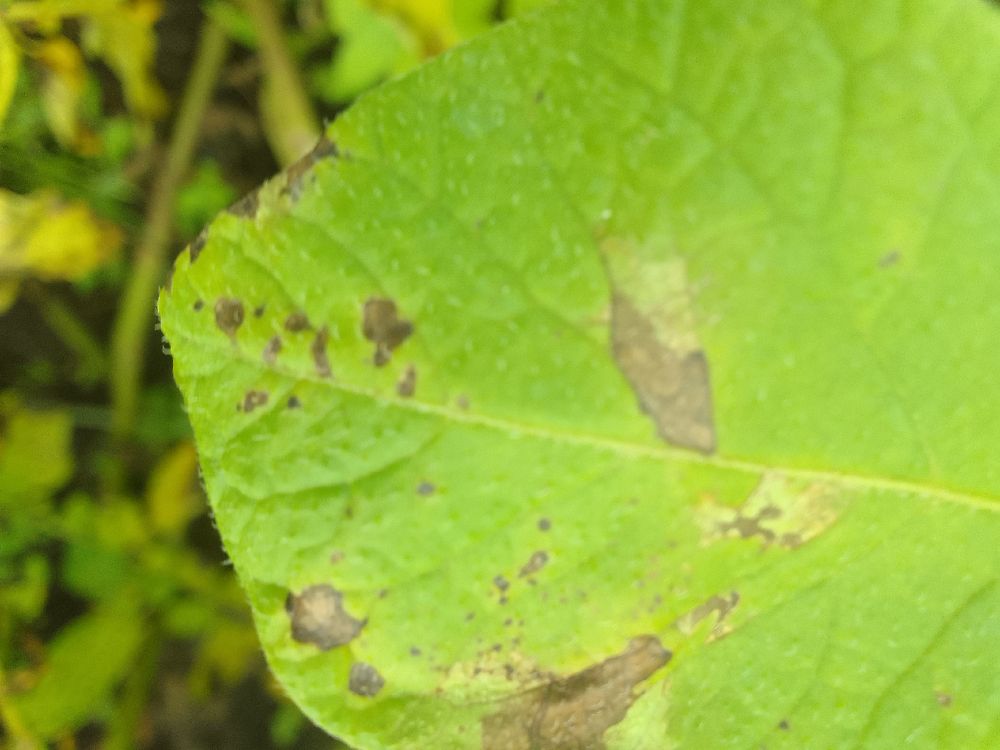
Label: Late blight